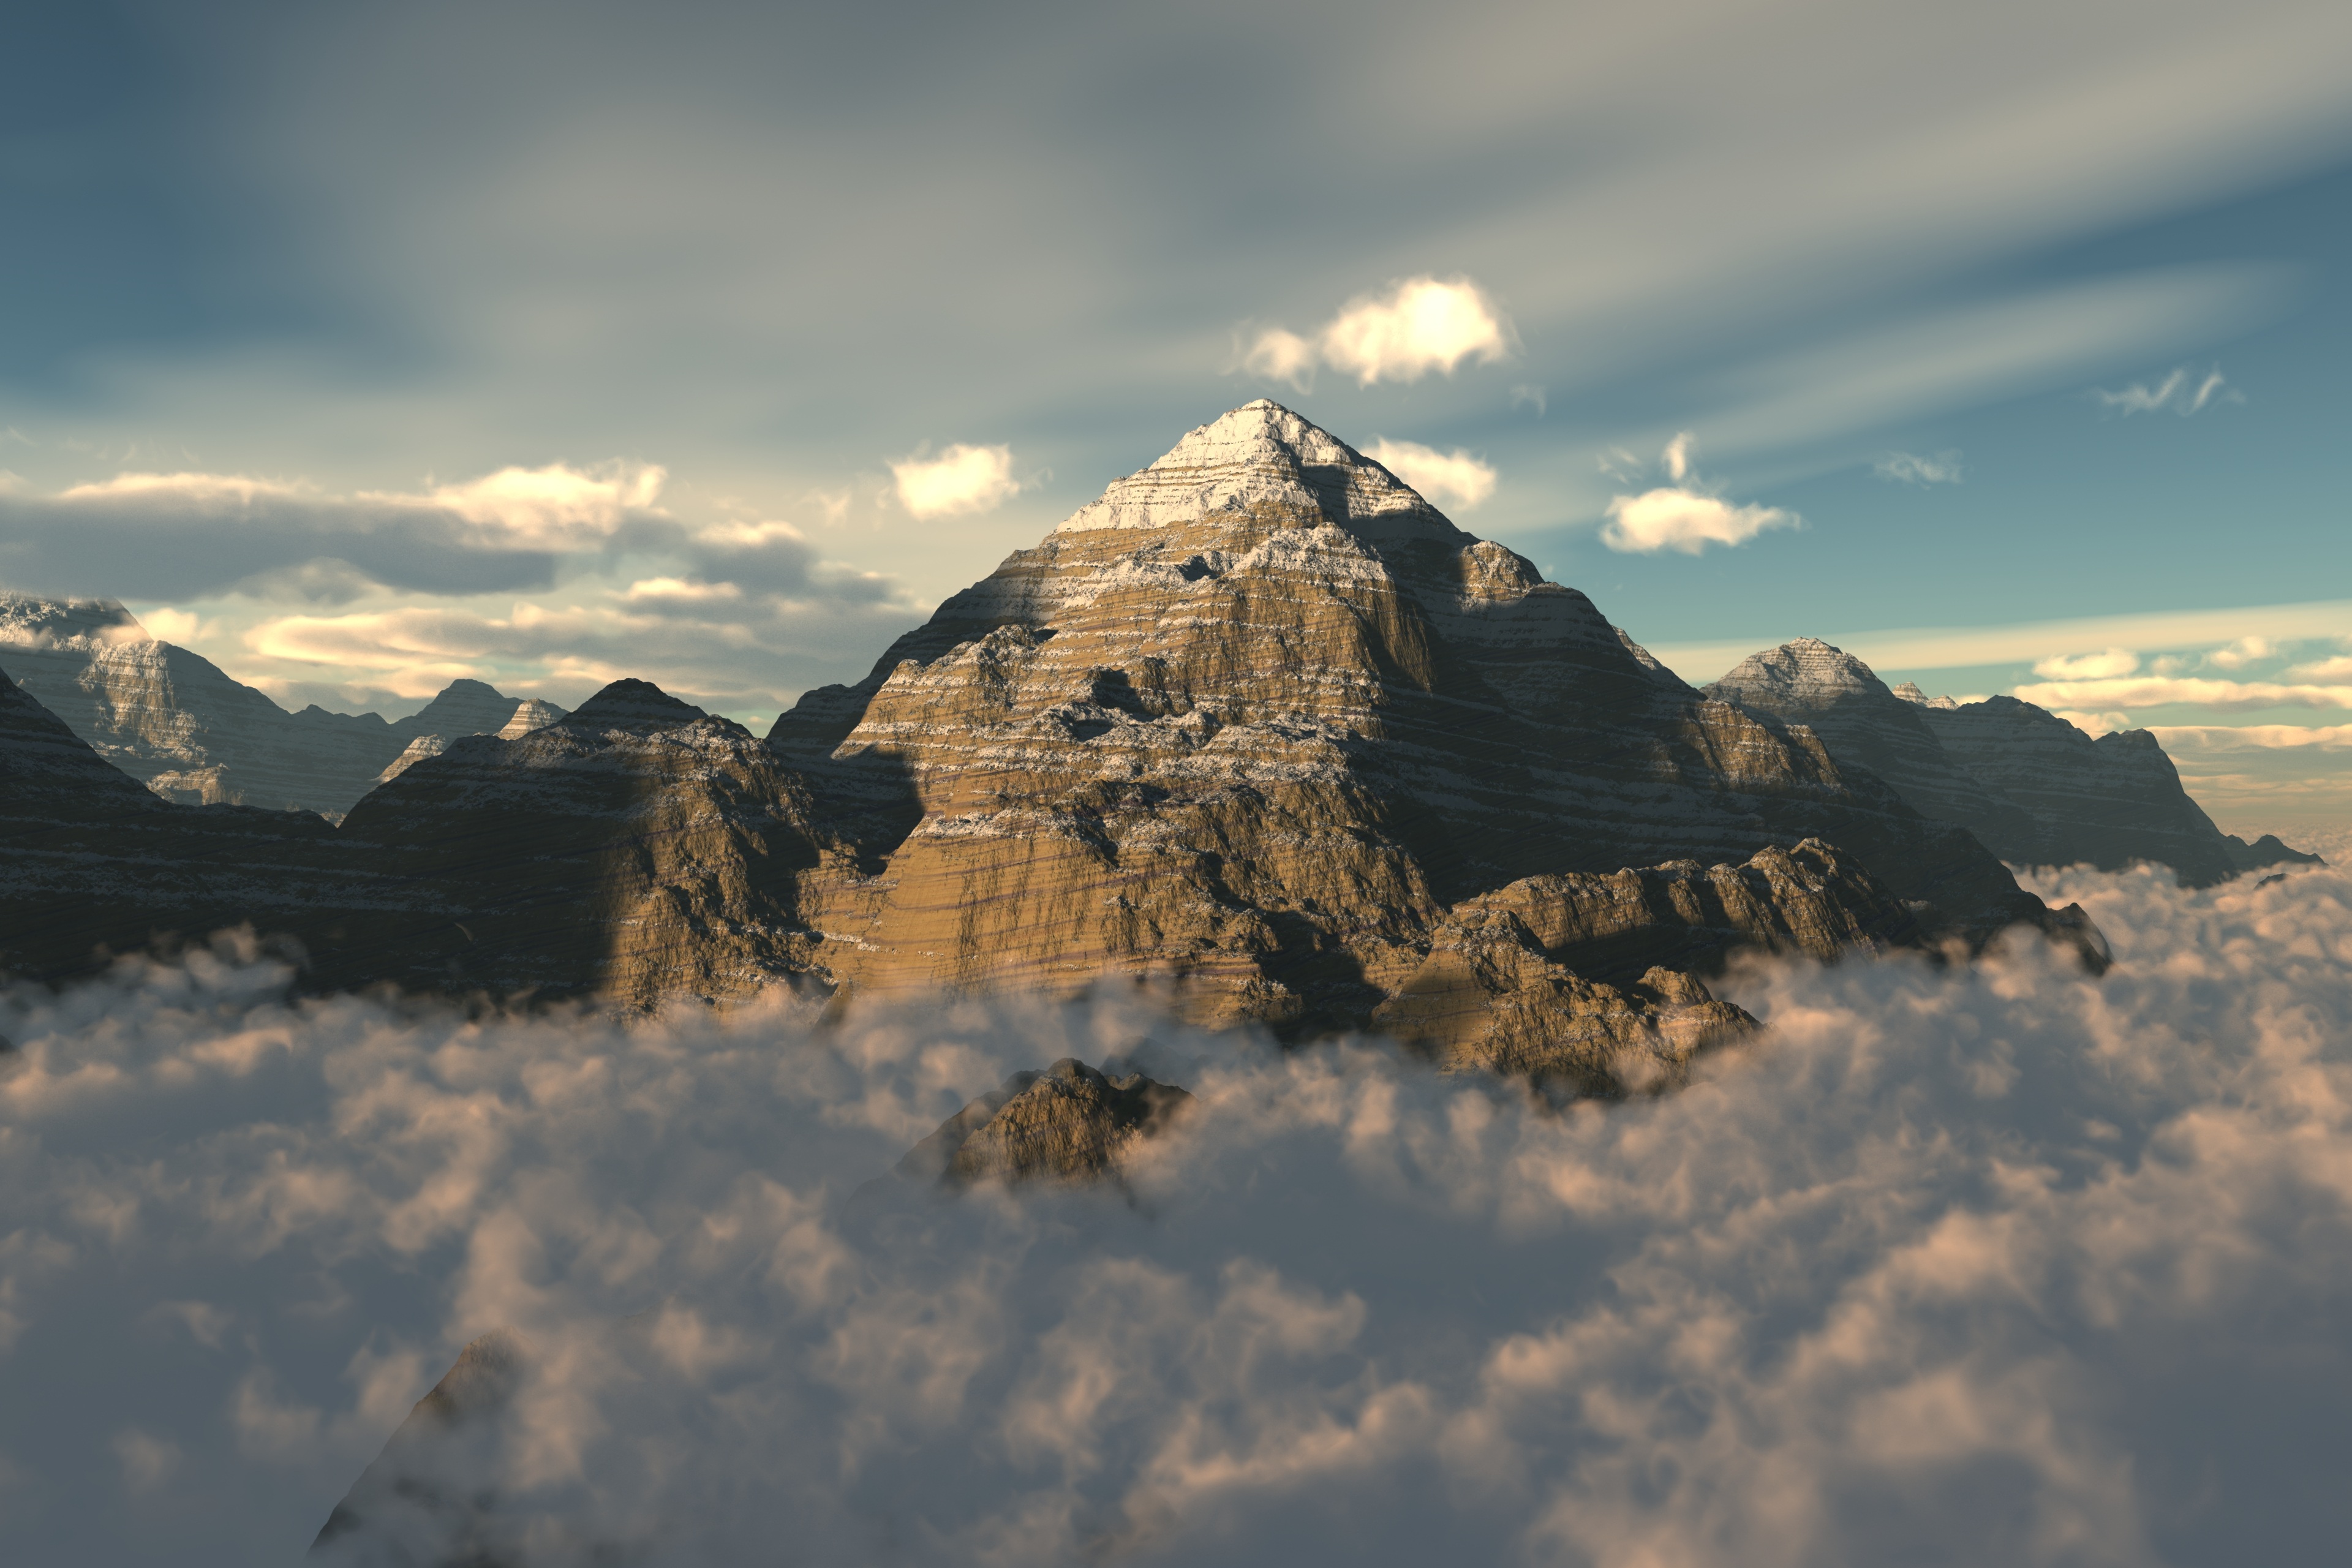
landscape, nature, rock, horizon, mountain, snow, cloud, sky, sunrise, sunset, sunlight, morning, hill, dawn, peak, mountain range, dusk, environment, reflection, summit, mountain landscape, alps, landscapes, beautiful, landform, nature landscape, meteorological phenomenon, geographical feature, atmospheric phenomenon, mountainous landforms